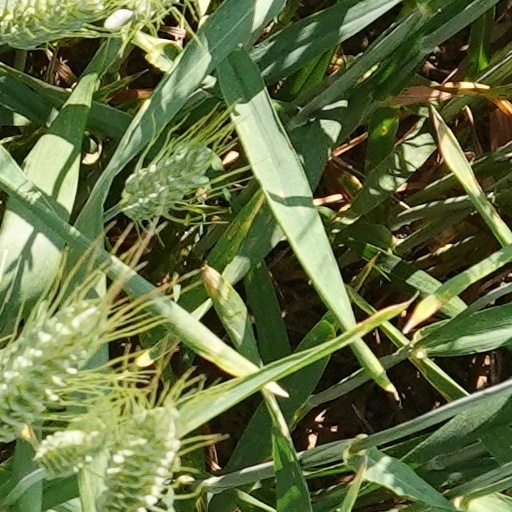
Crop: wheat